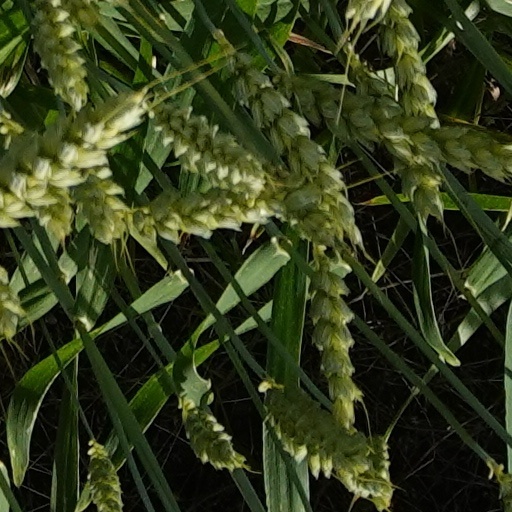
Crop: wheat